Herznach

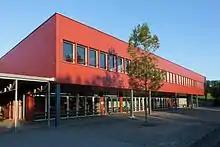
Primary School in Herznach

In Herznach about 86.9% of the population (between age 25–64) have completed either non-mandatory upper secondary education or additional higher education (either university or a "Fachhochschule"). Of the school age population, there are 112 students attending primary school in the municipality.